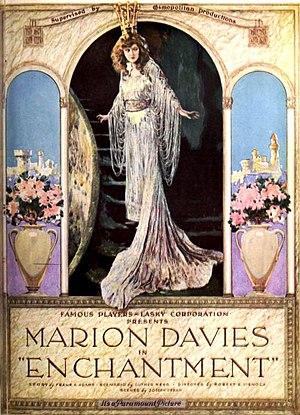
Enchantment est un film américain réalisé par Robert G. Vignola et sorti en 1921.